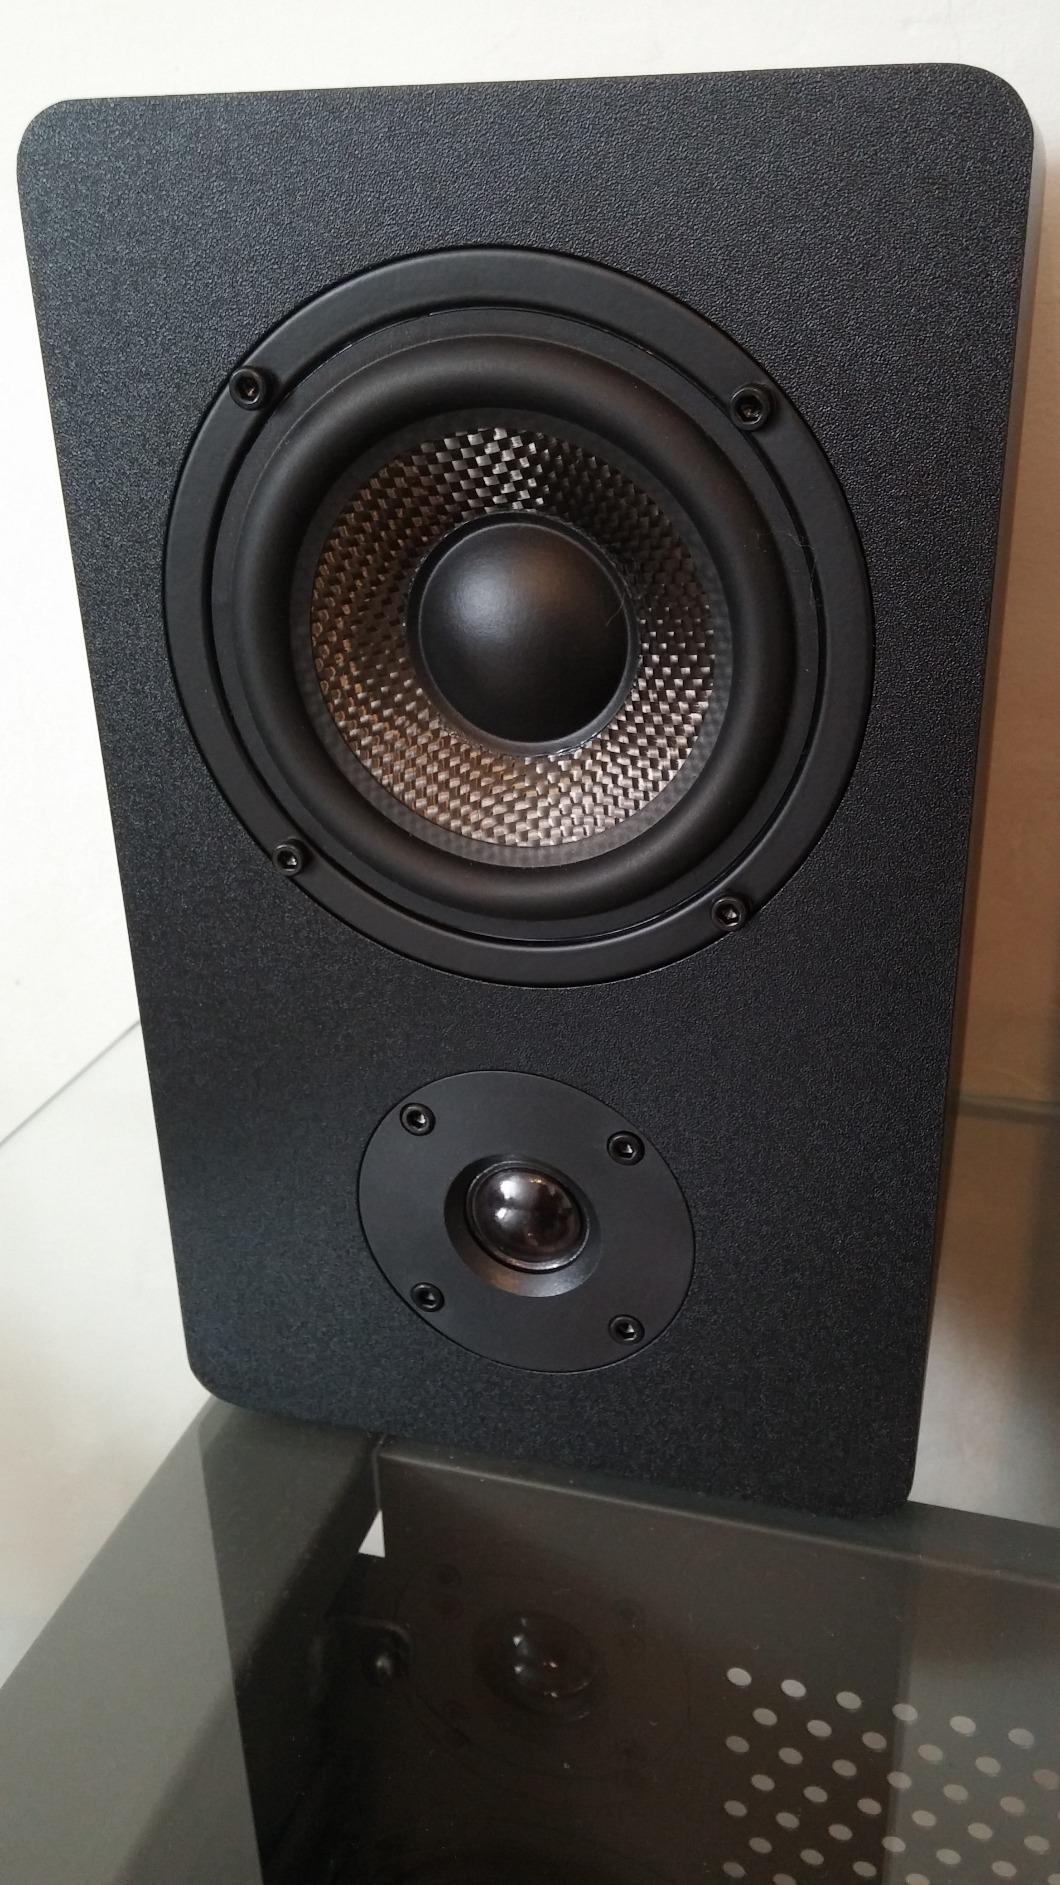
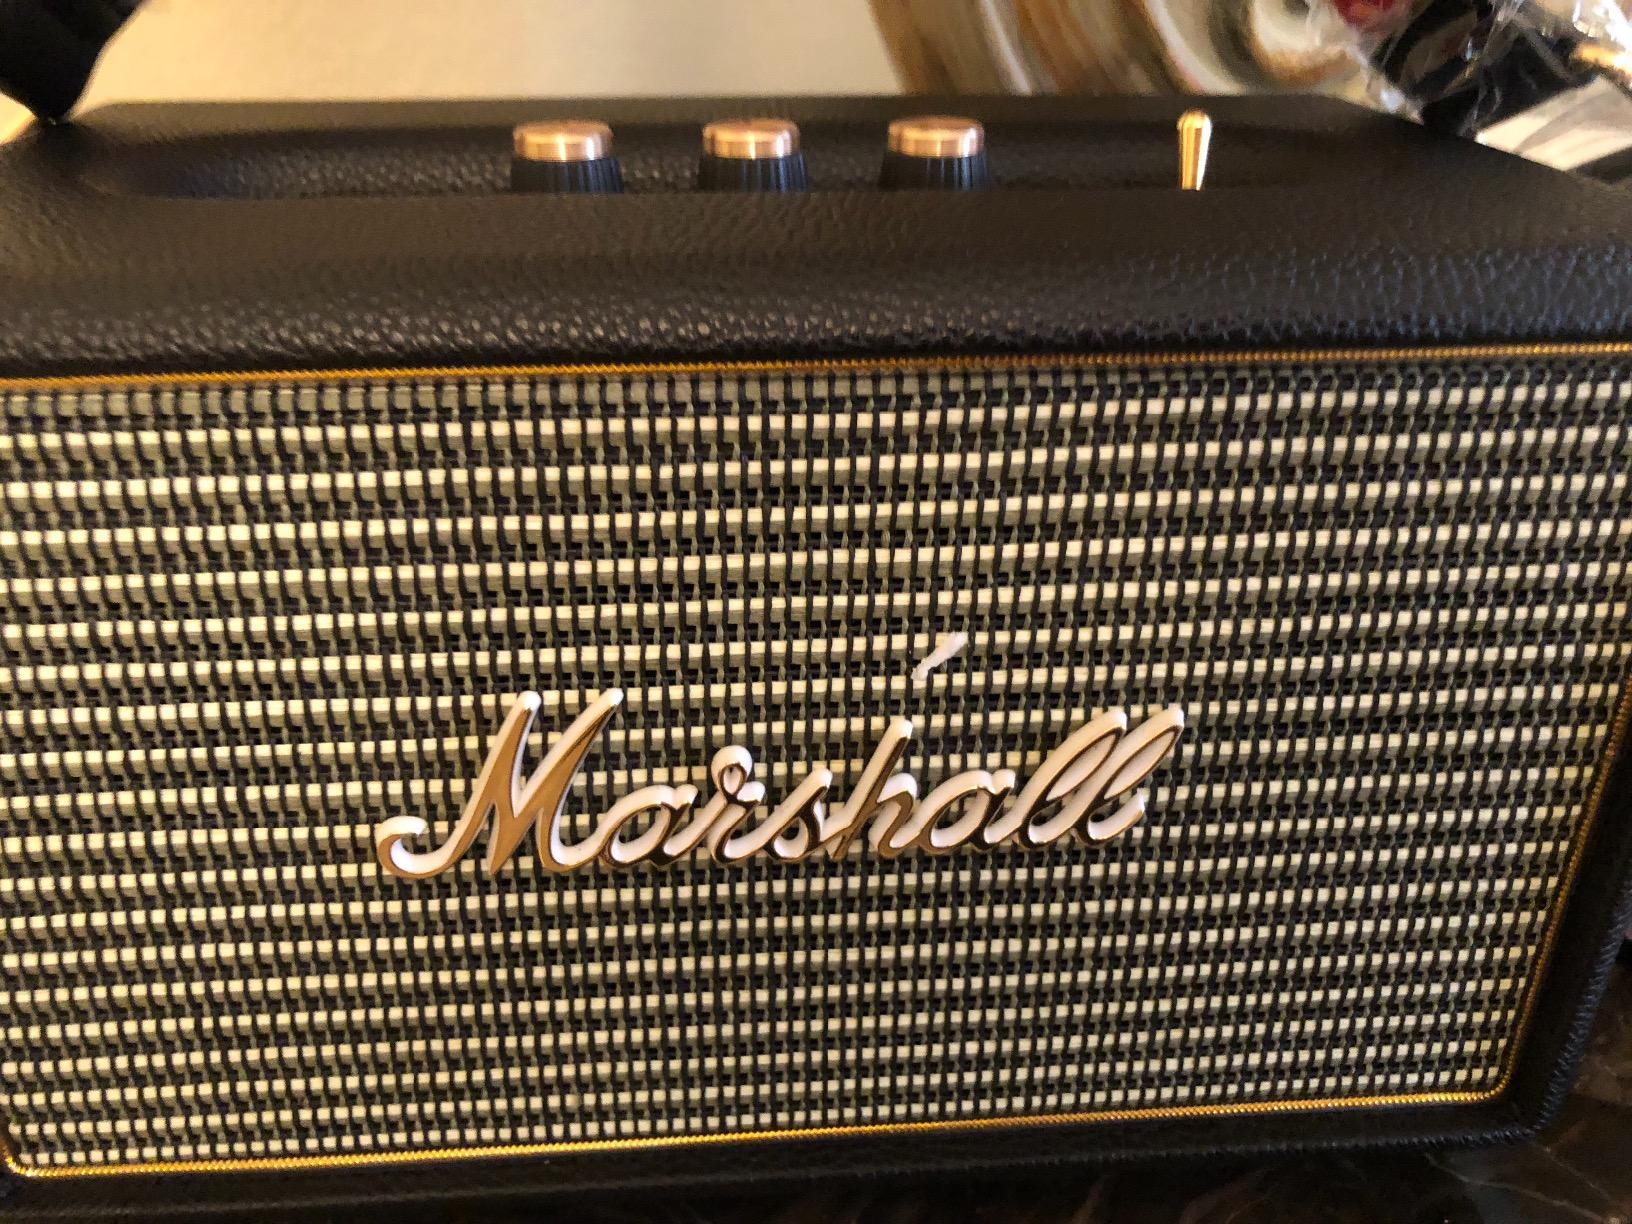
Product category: speaker
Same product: no